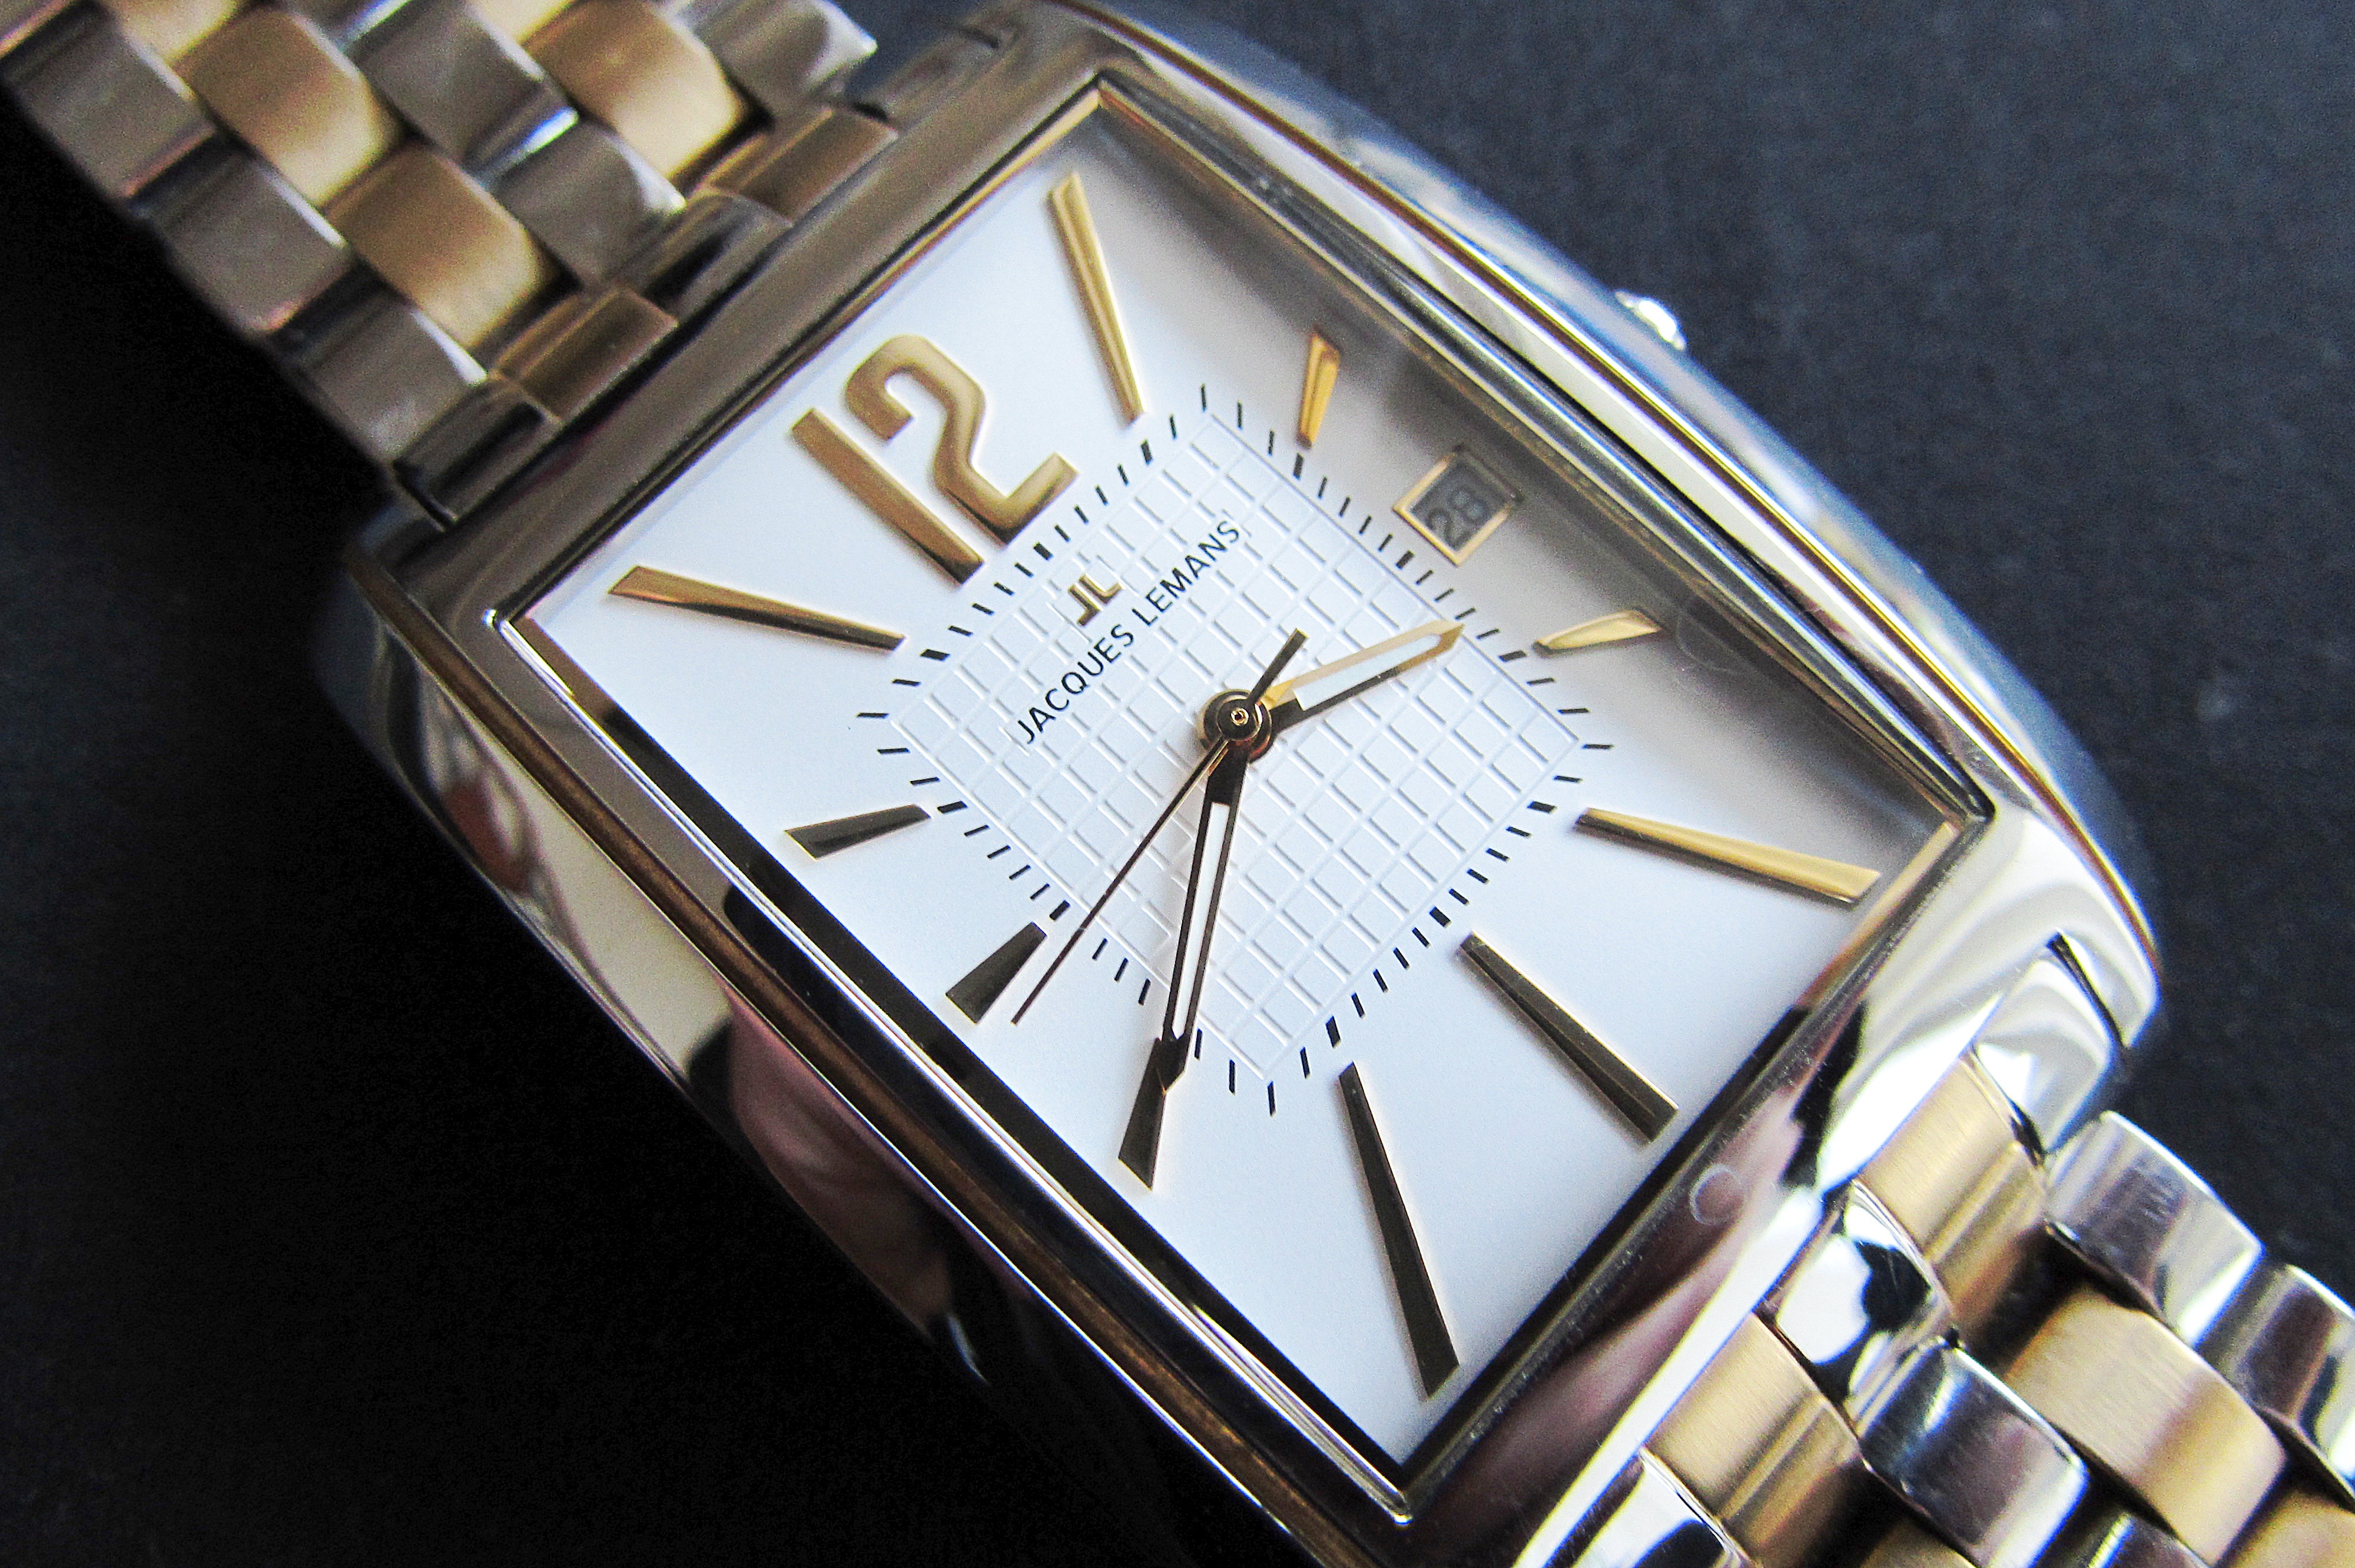
watch, hand, clock, clock face, brand, wrist watch, digits, strap, pointer, time indicating, time of